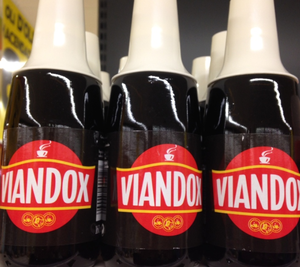
Viandox
Viandox est une marque d'assaisonnement proposée par l'industrie agroalimentaire.